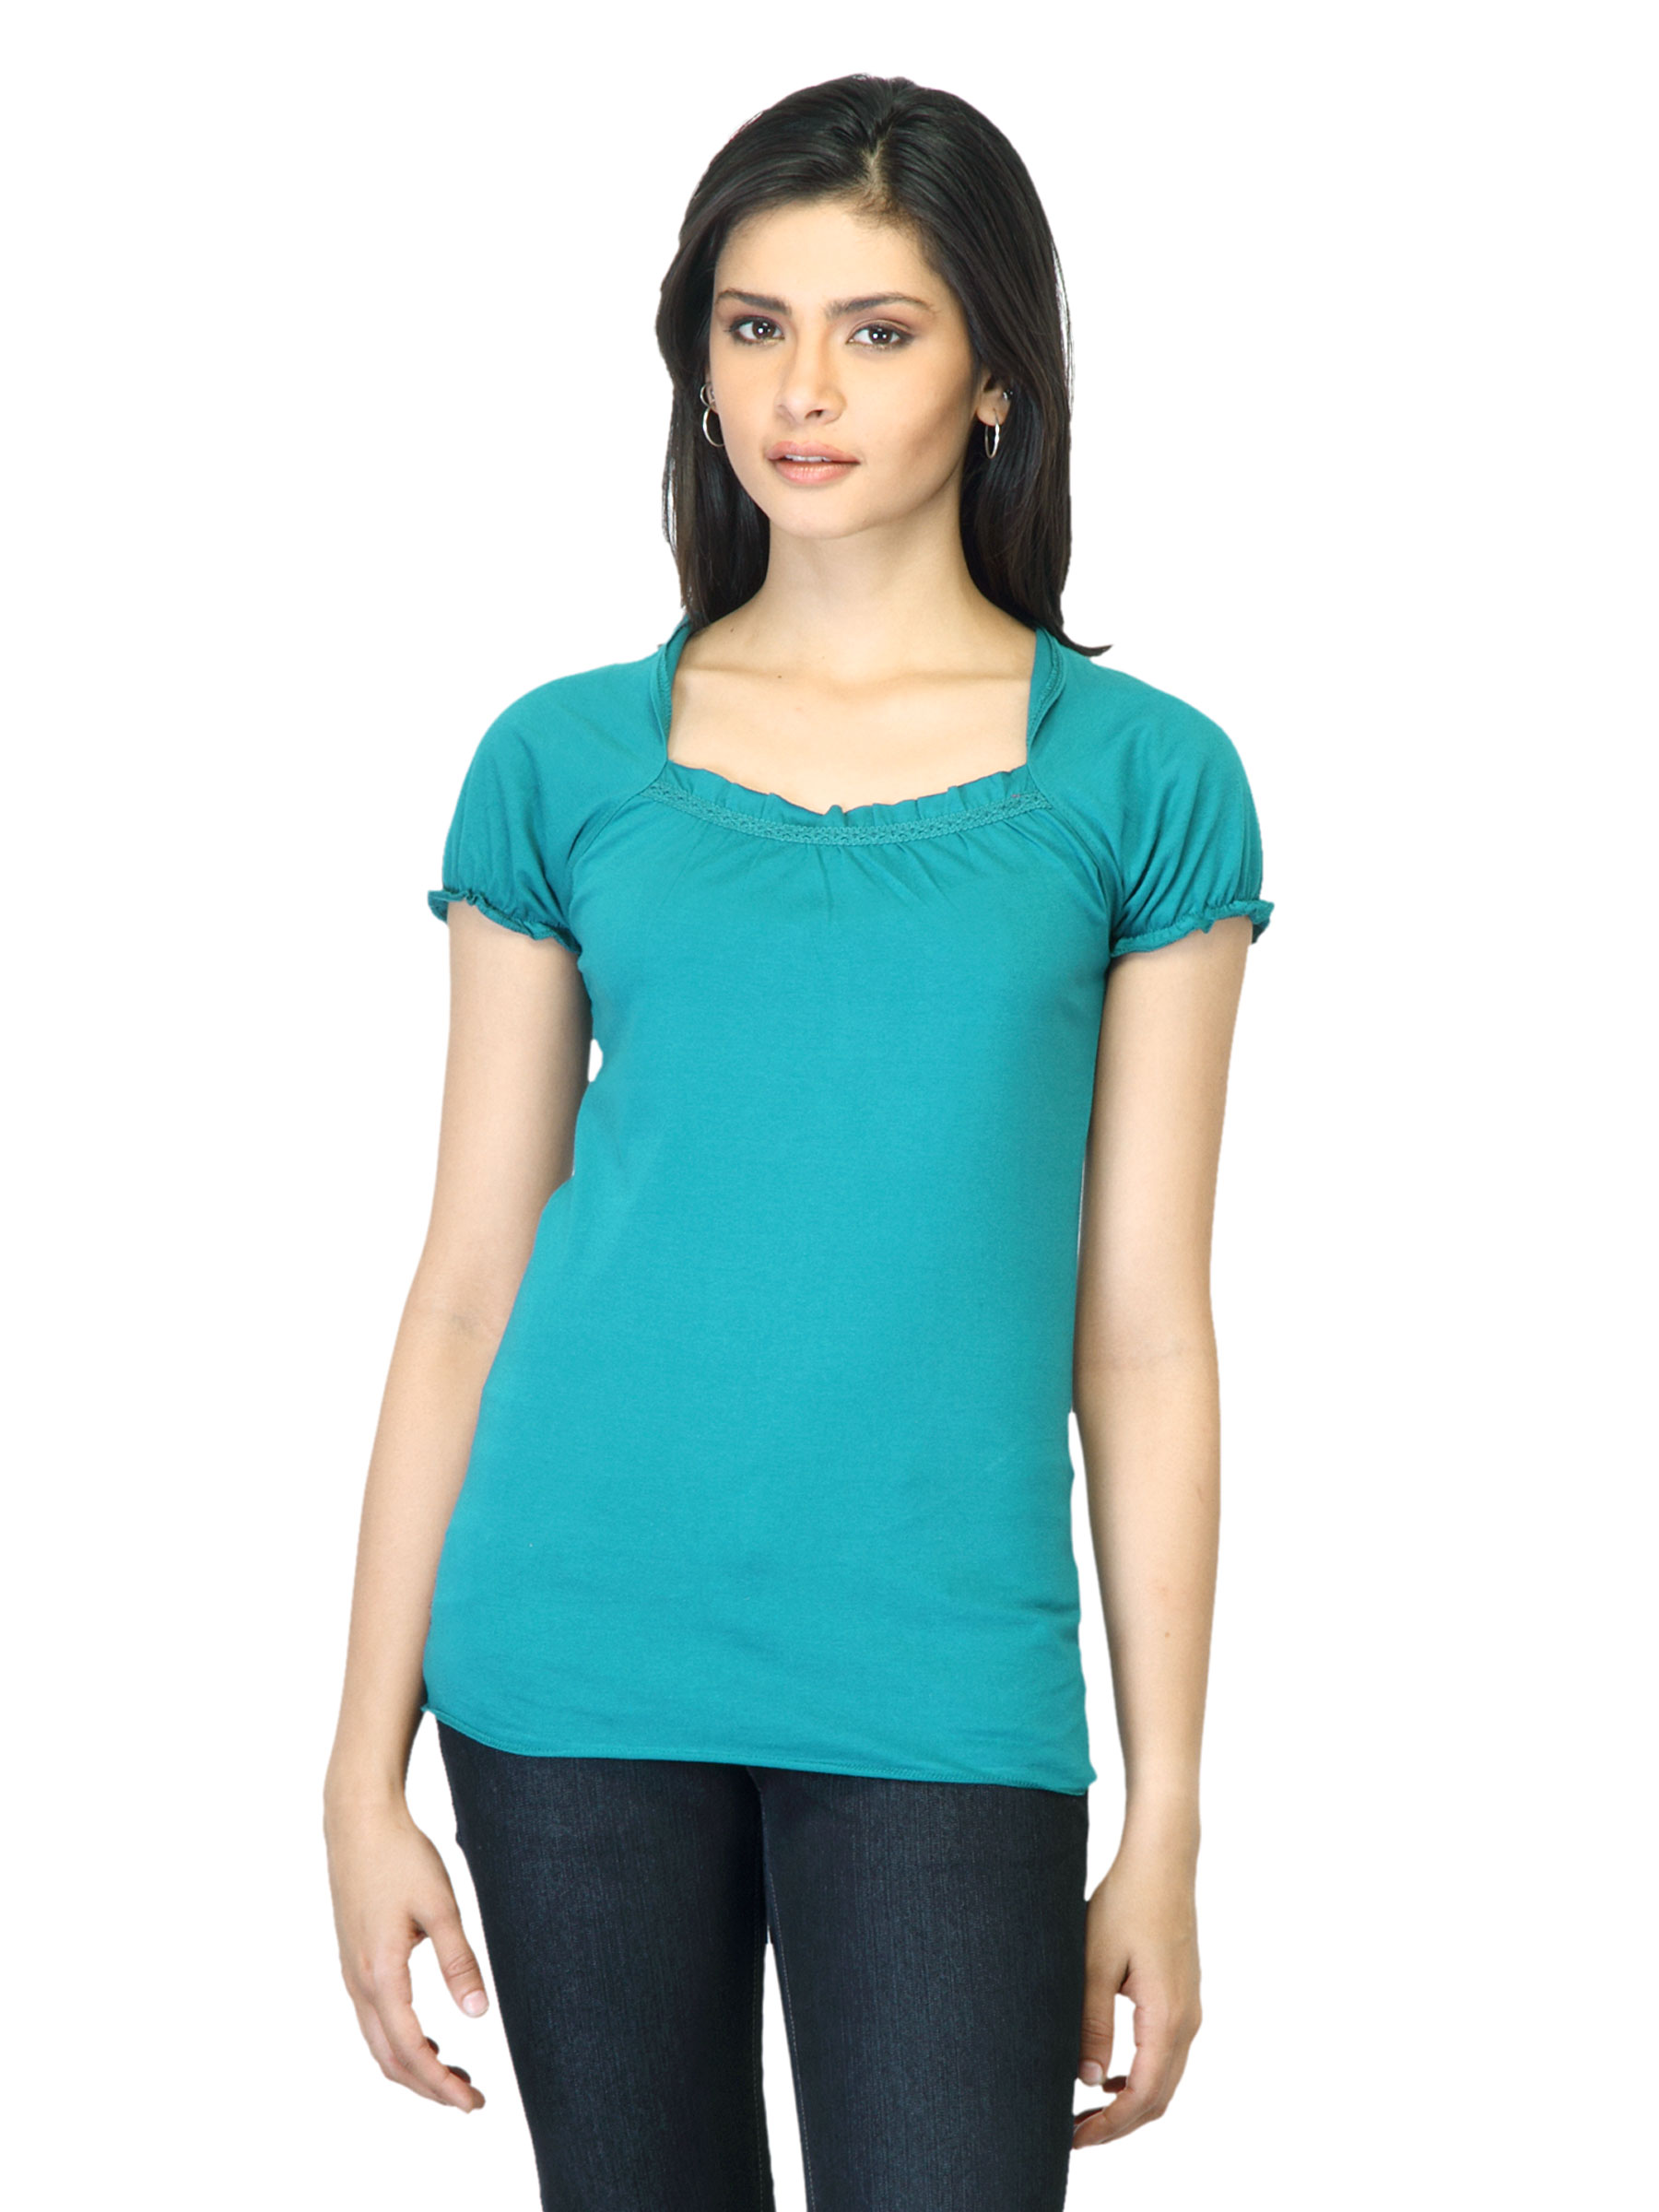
Jealous 21 Women Green Top
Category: Apparel / Topwear / Tops
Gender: Women
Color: Green
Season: Summer 2012
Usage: Casual